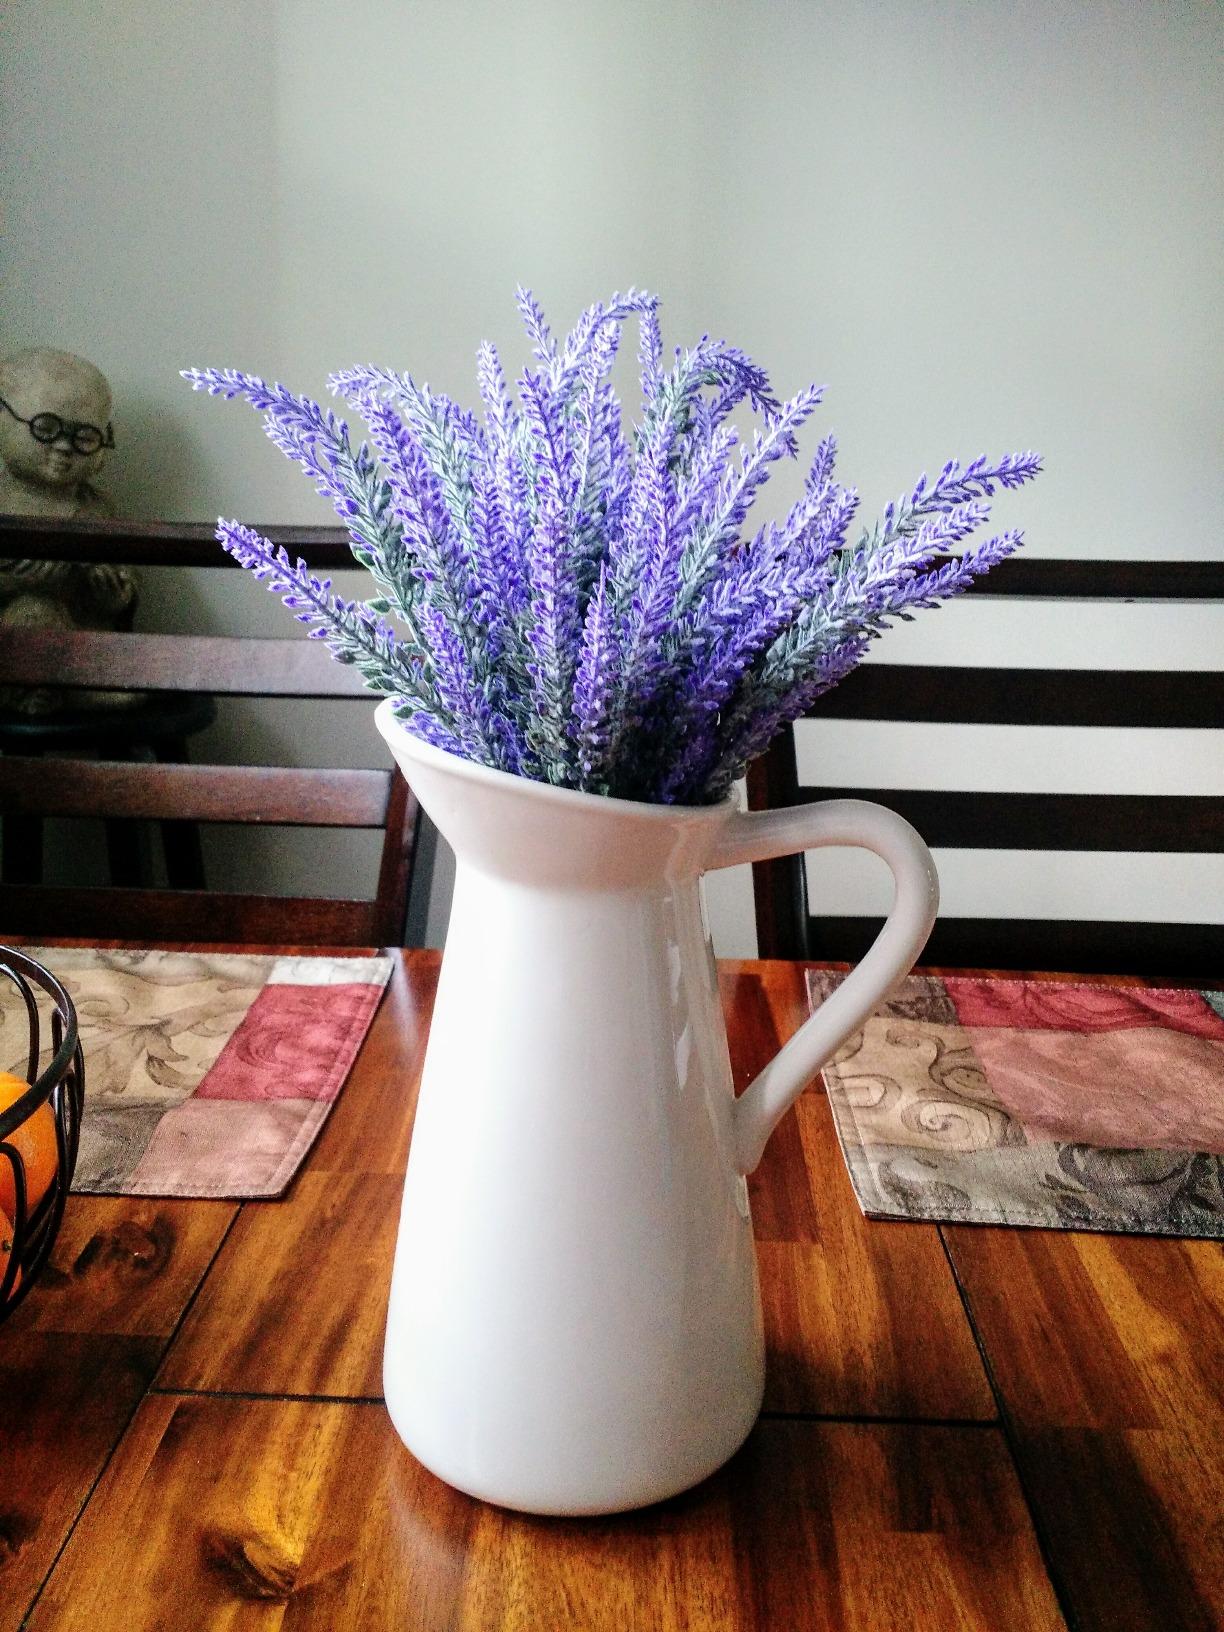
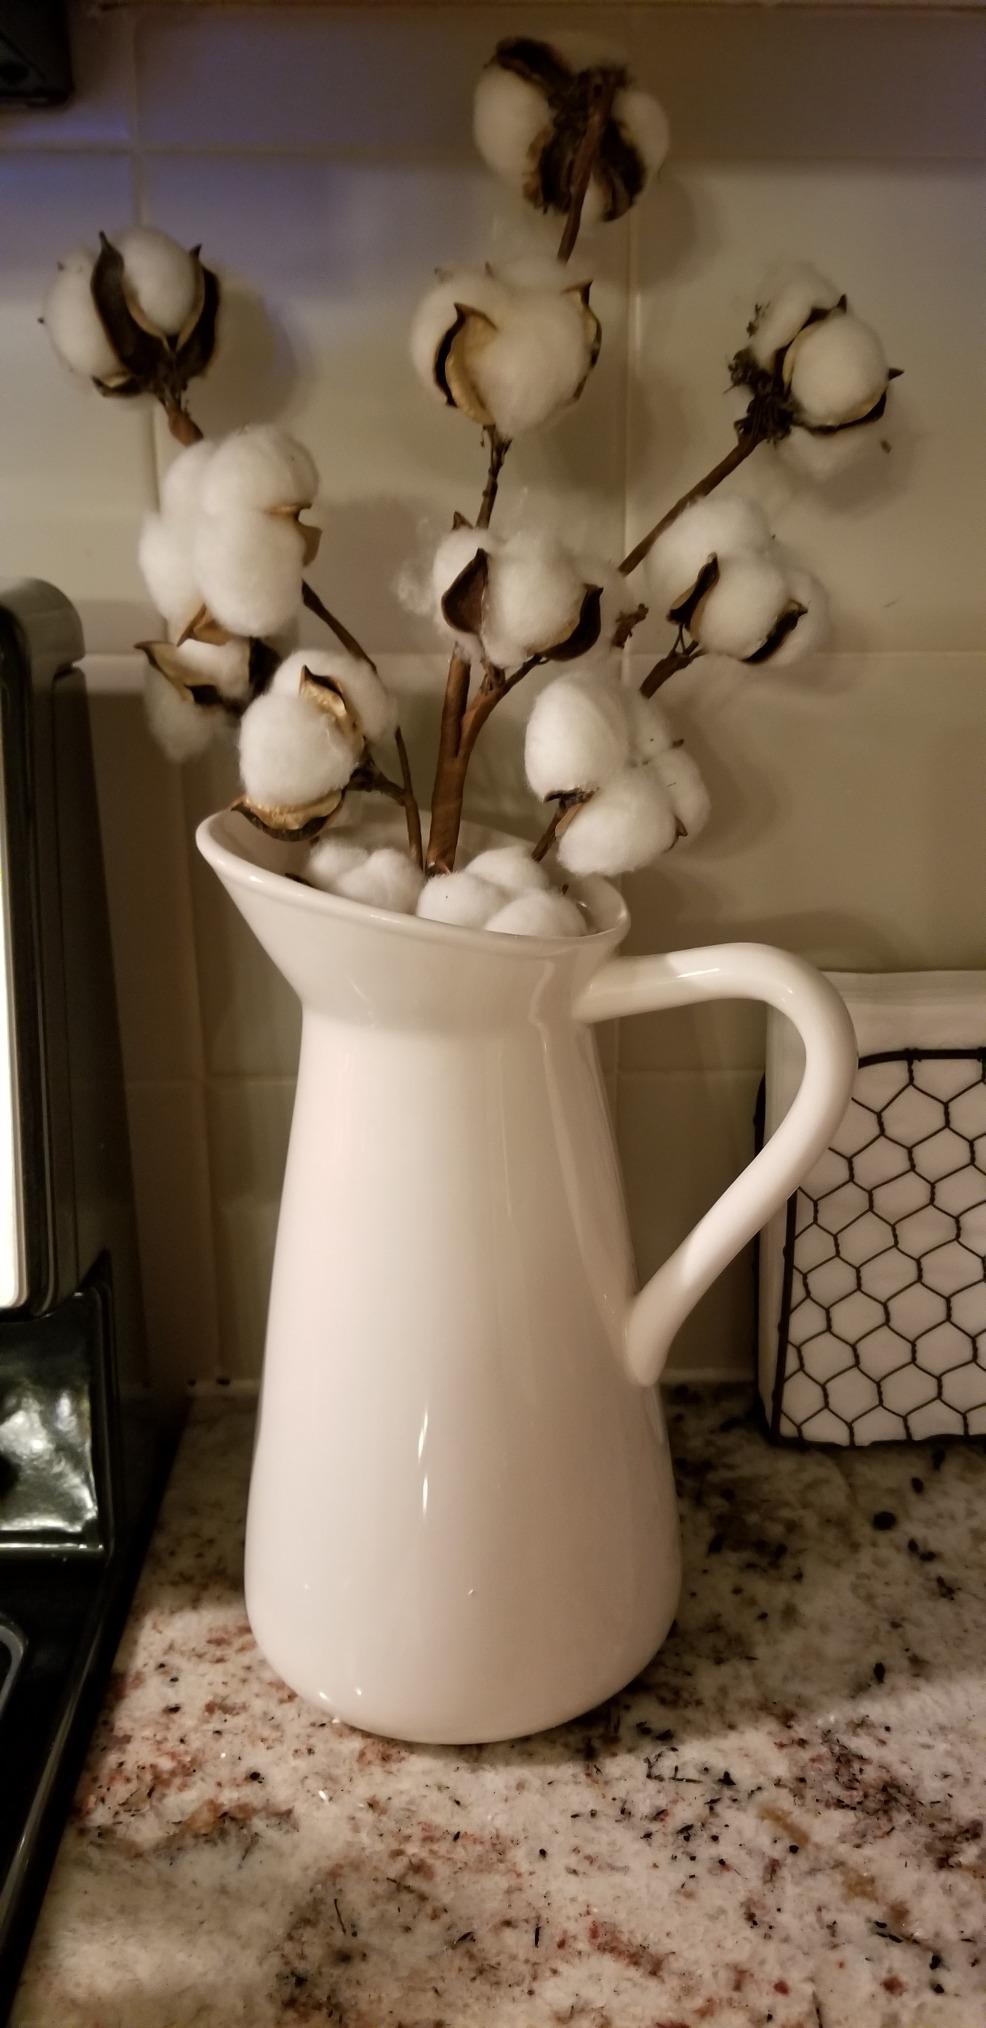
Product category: vase
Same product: yes